Metsämaa

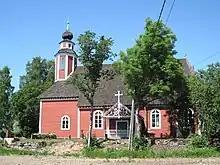

The church of Metsämaa was built in 1777. It has 350 seats and a graveyard is located around it. The graveyard also includes soldier graves.